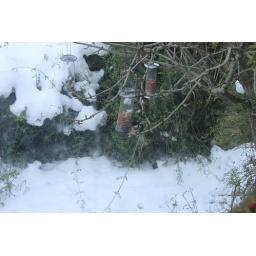
woodpecker in tree on Hague street in snow